Thomas Burberry

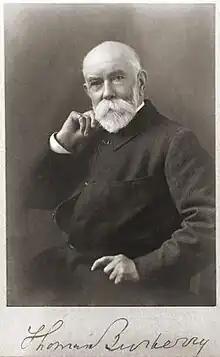

Thomas Burberry (27 August 1835 – 4 April 1926) was an English fashion designer, and the founder of international chain Burberry, one of Britain's largest branded-clothing businesses. He is also known as the inventor of gabardine.